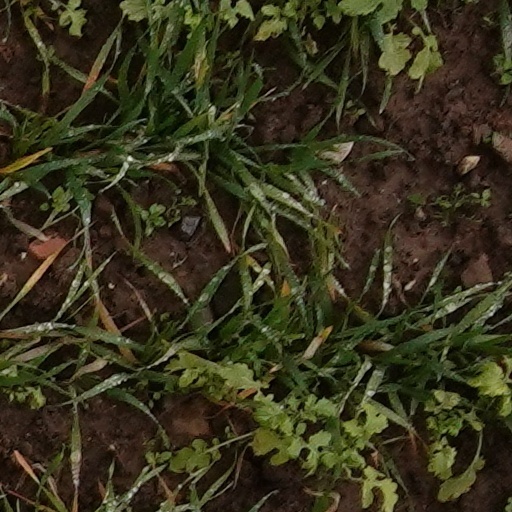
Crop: wheat